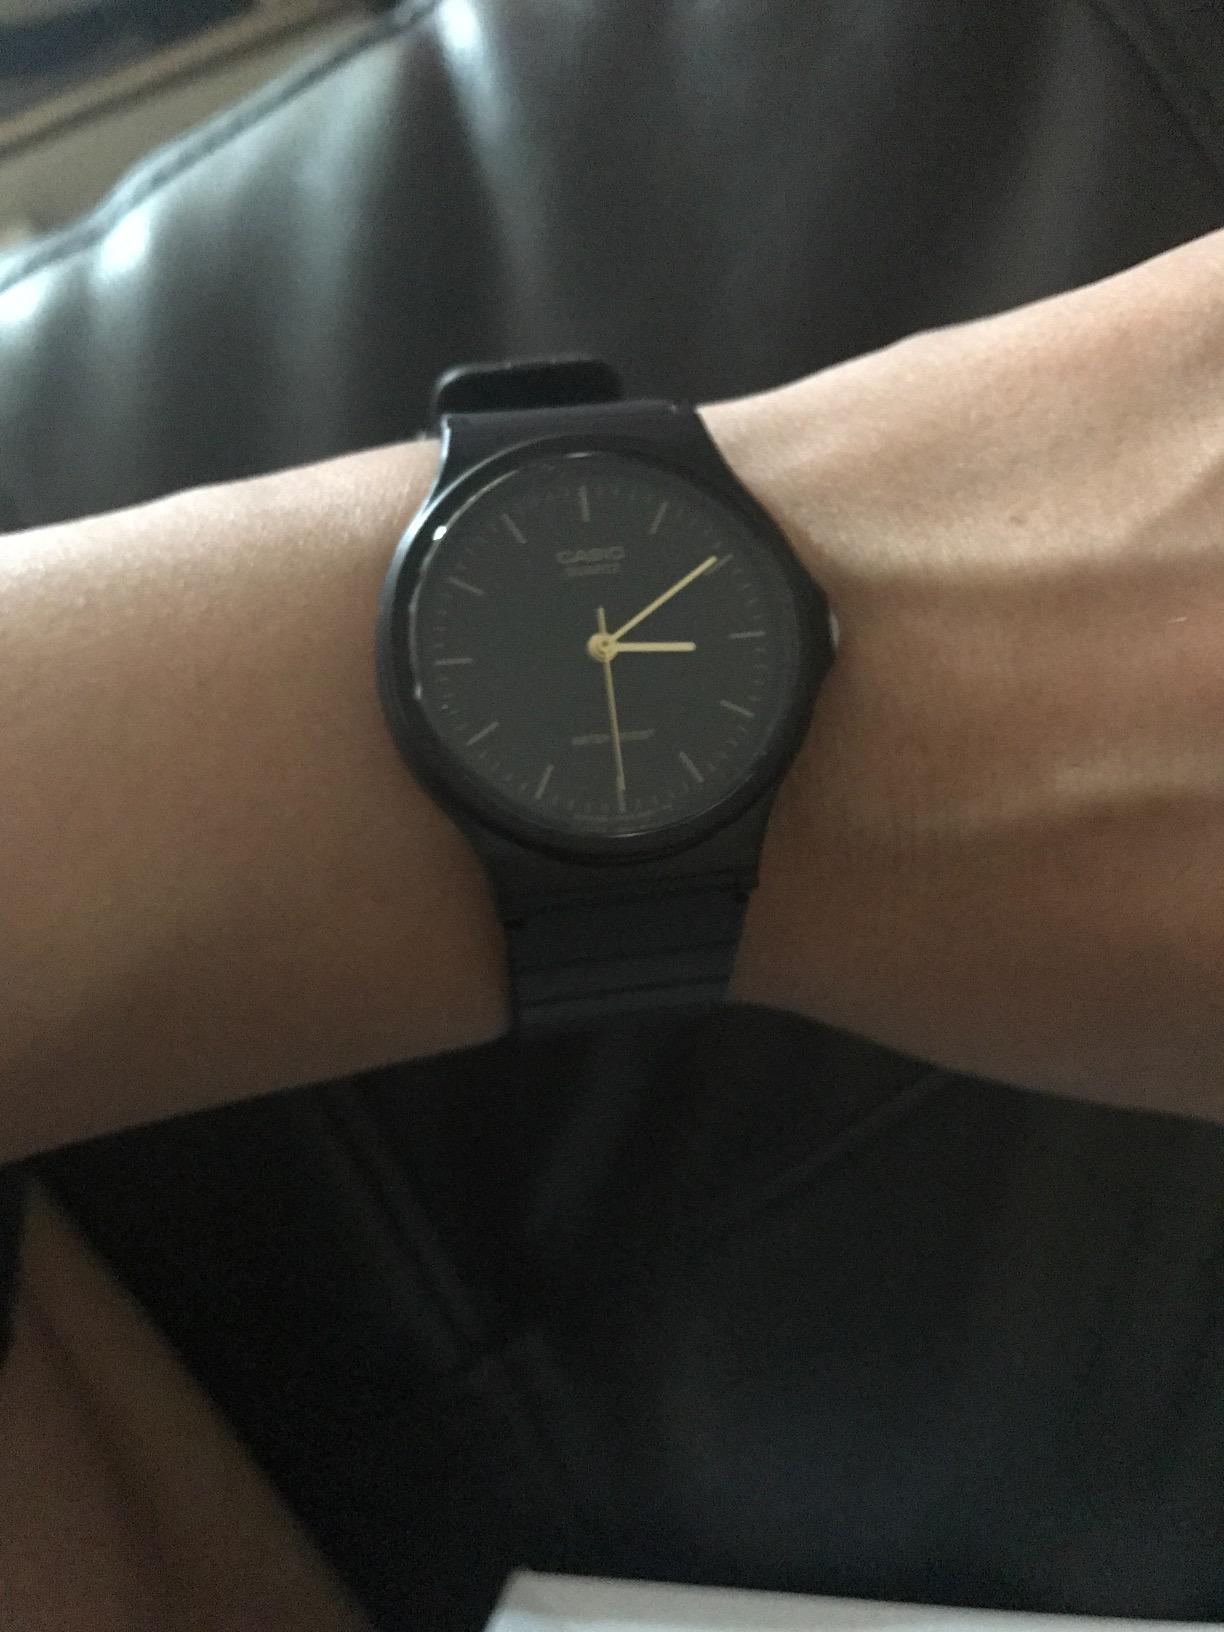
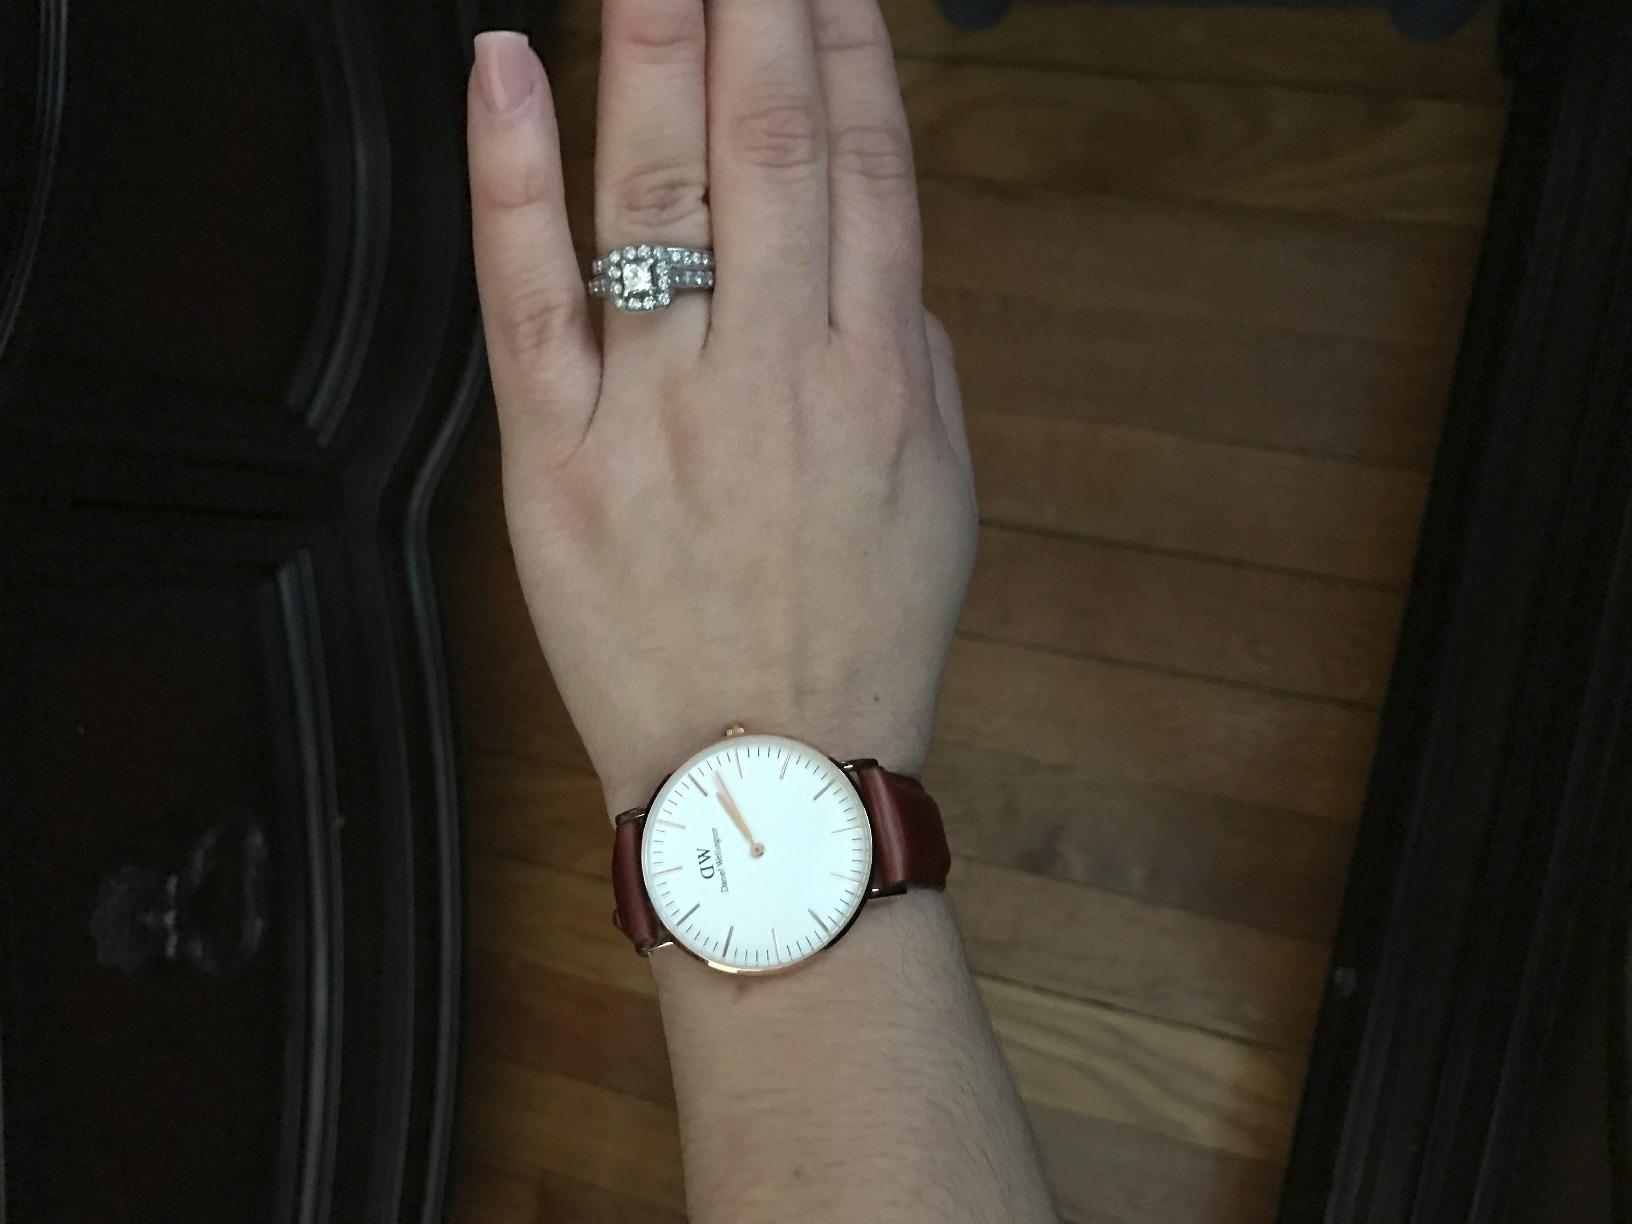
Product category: accessories_watch
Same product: no